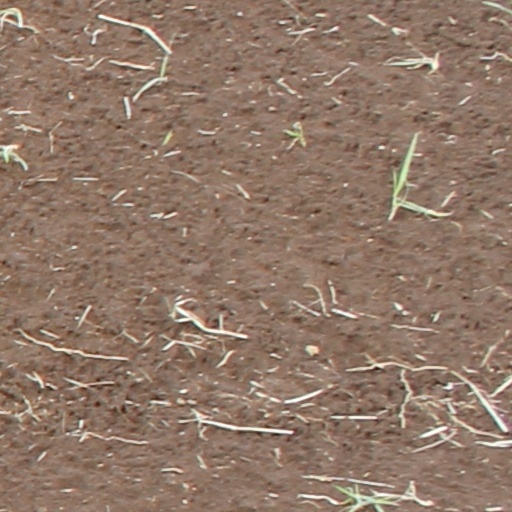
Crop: wheat